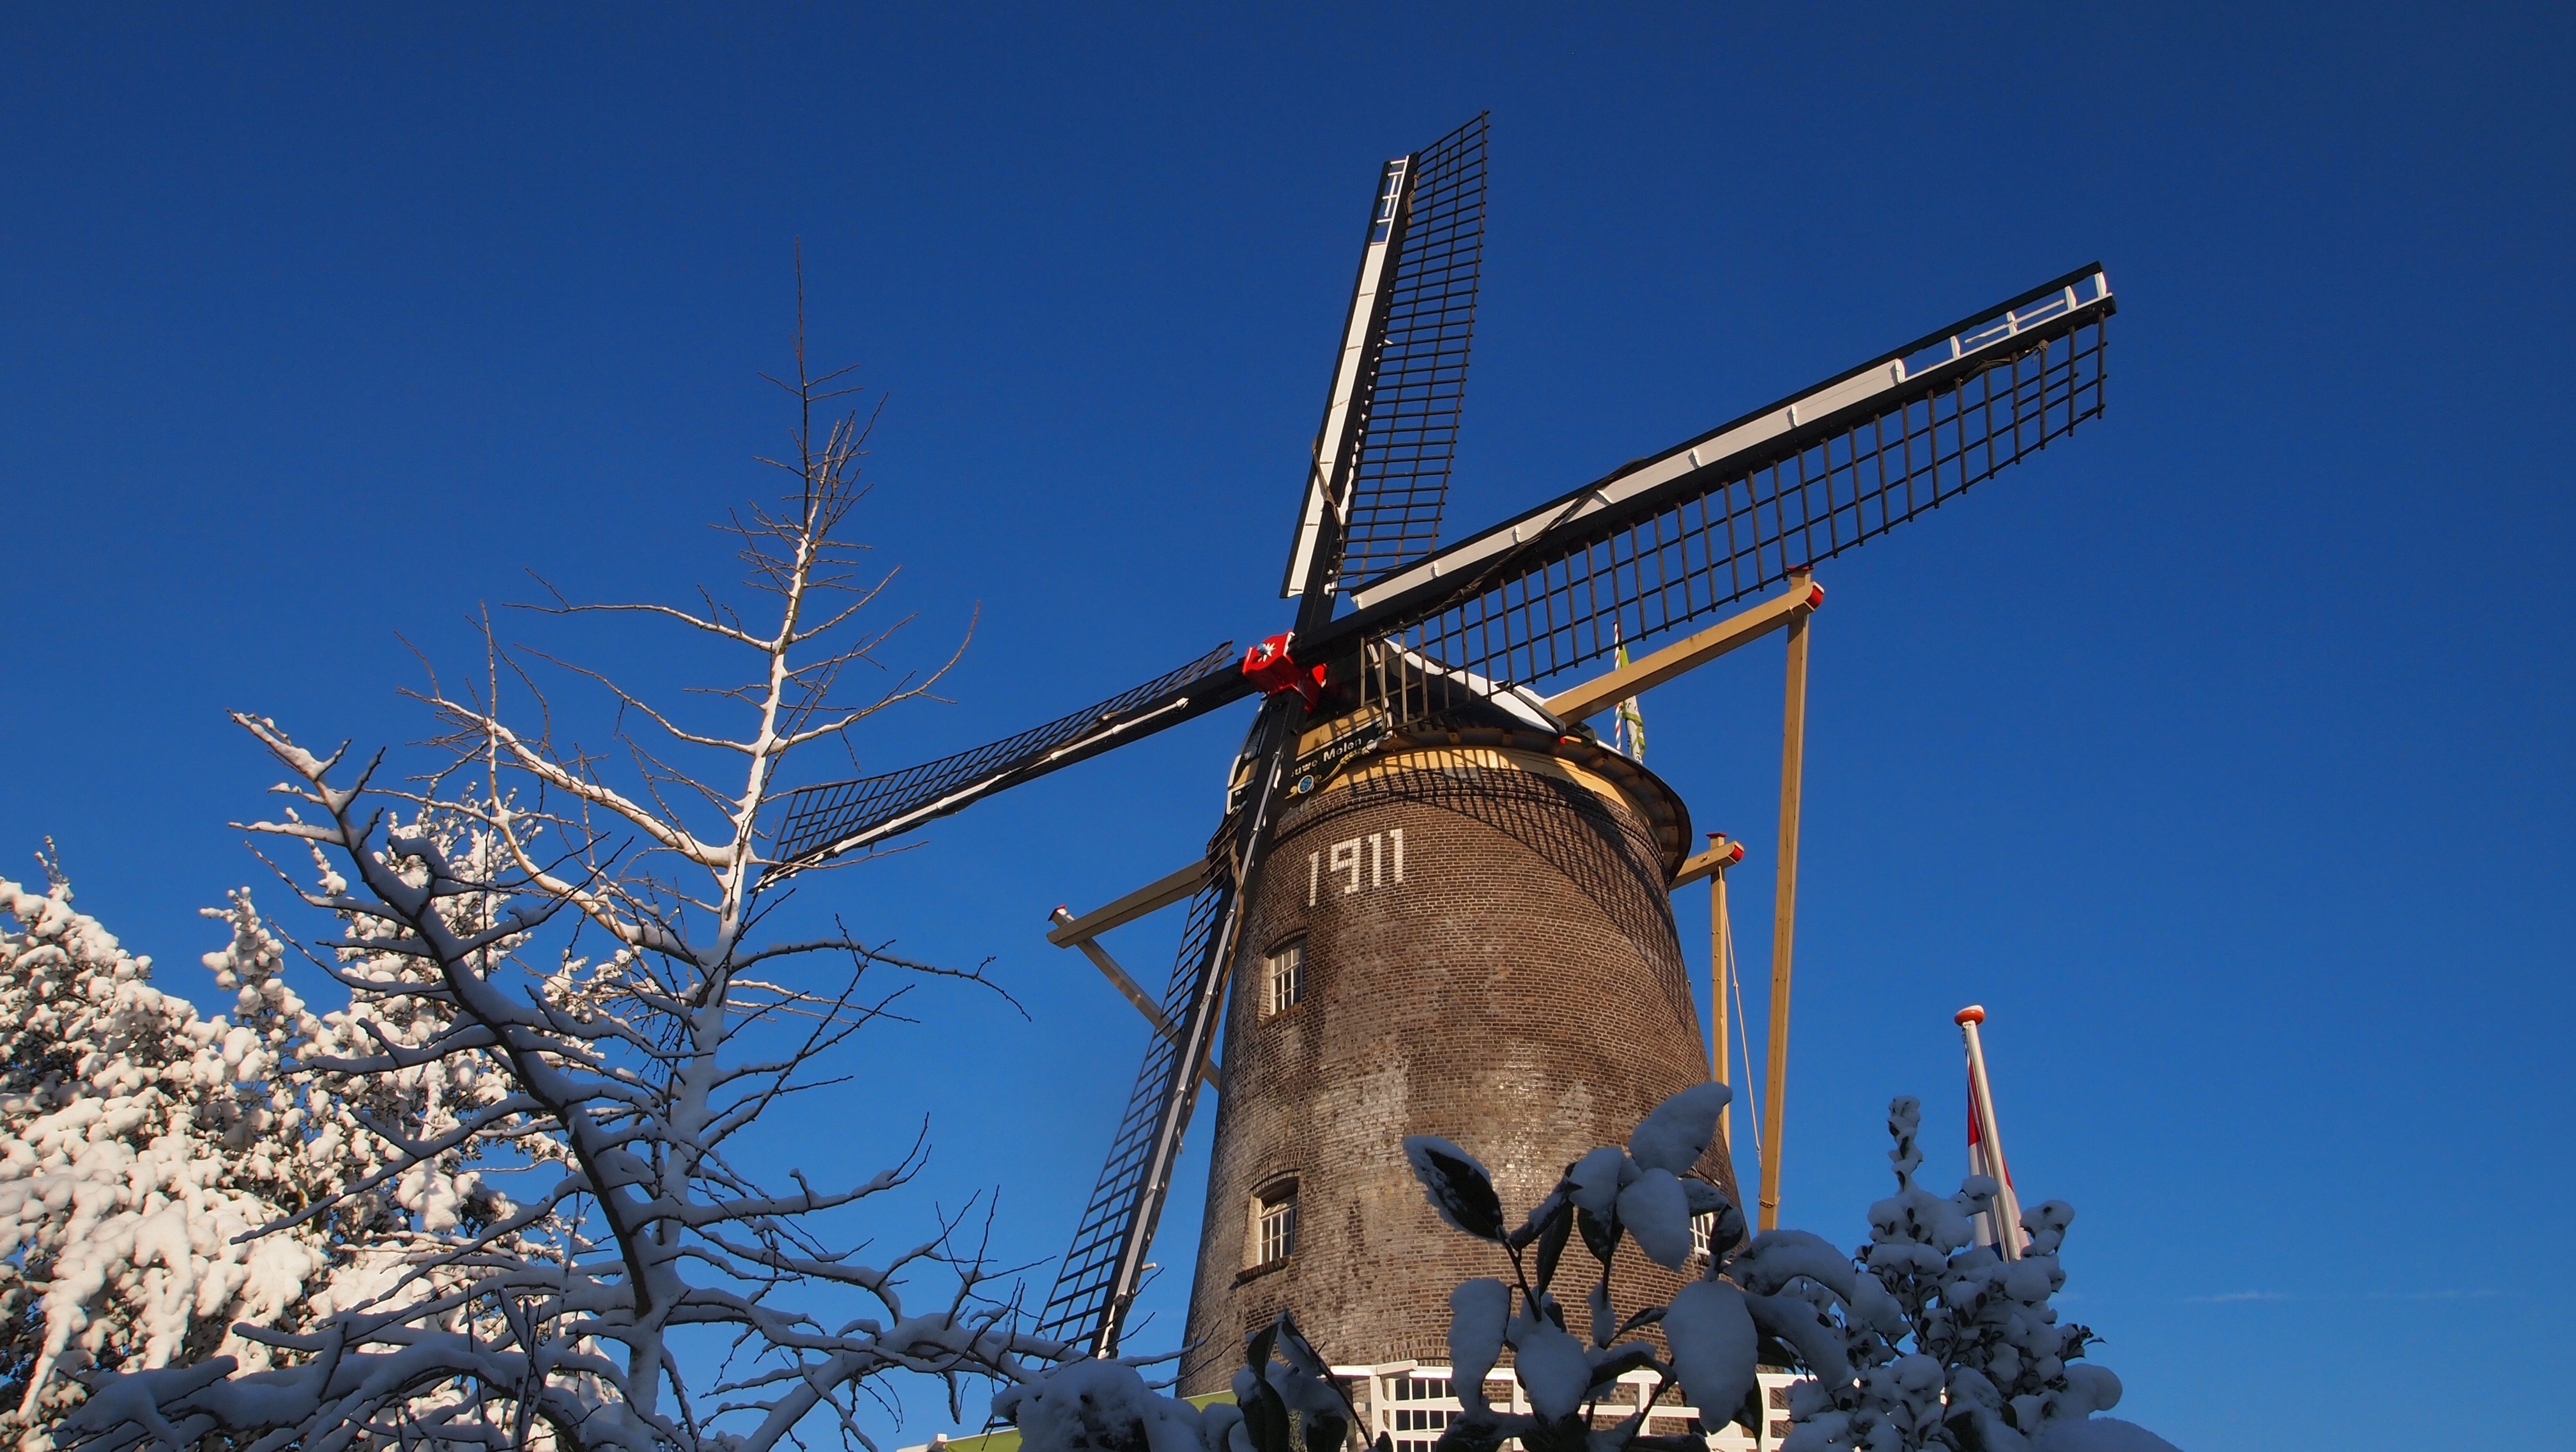
cold, winter, windmill, wind, building, snowy, freeze, netherlands, mill, spire, steeple, branches, freezing, historic mill